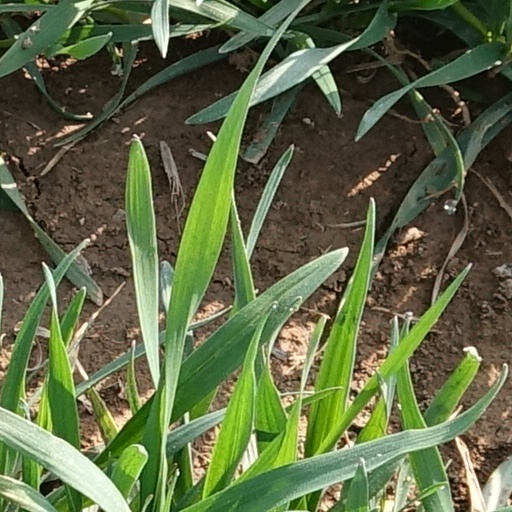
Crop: wheat